15 Cheyne Walk

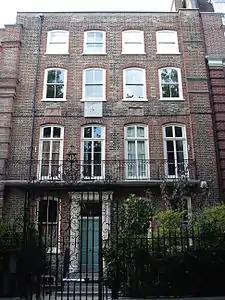
15 Cheyne Walk

15 Cheyne Walk is a Grade II* listed house on Cheyne Walk, Chelsea, London, built in 1718. It was originally known as "Carlton House". It is considered to be a replica of 4 Cheyne Walk.